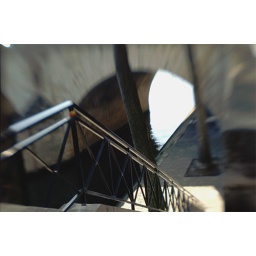
Steps down to the Seine, on the left bank, near the flower market